Hot Six

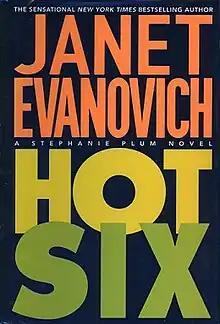
First cover

Hot Six is the sixth novel by Janet Evanovich featuring the bounty hunter Stephanie Plum and was published in 2000.